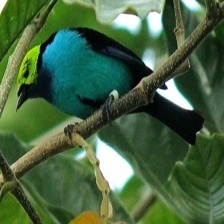
Species: PARADISE TANAGER
Scientific name: TANGARA CHILENSIS